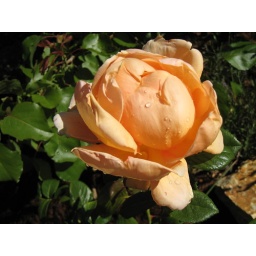
Nice and fragrant orange roses in Orinda, CA.